Inside Nazi Germany

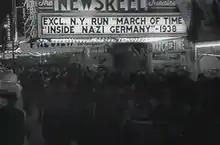
Crowd in front of the Embassy Newsreel Theatre in New York City showing "Inside Nazi Germany."

Inside Nazi Germany is a 1938 short documentary film about Nazi Germany directed by Jack Glenn. It is an episode of the newsreel series "The March of Time".